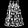
Label: Dress